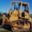
Label: tractor